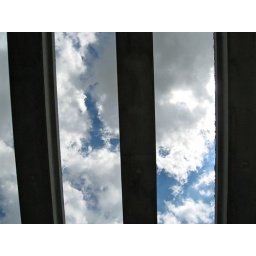
They're widening the Highway 401 and here's where it crosses over a bridge to cross the Belle River and Belle River Road.